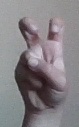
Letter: toot